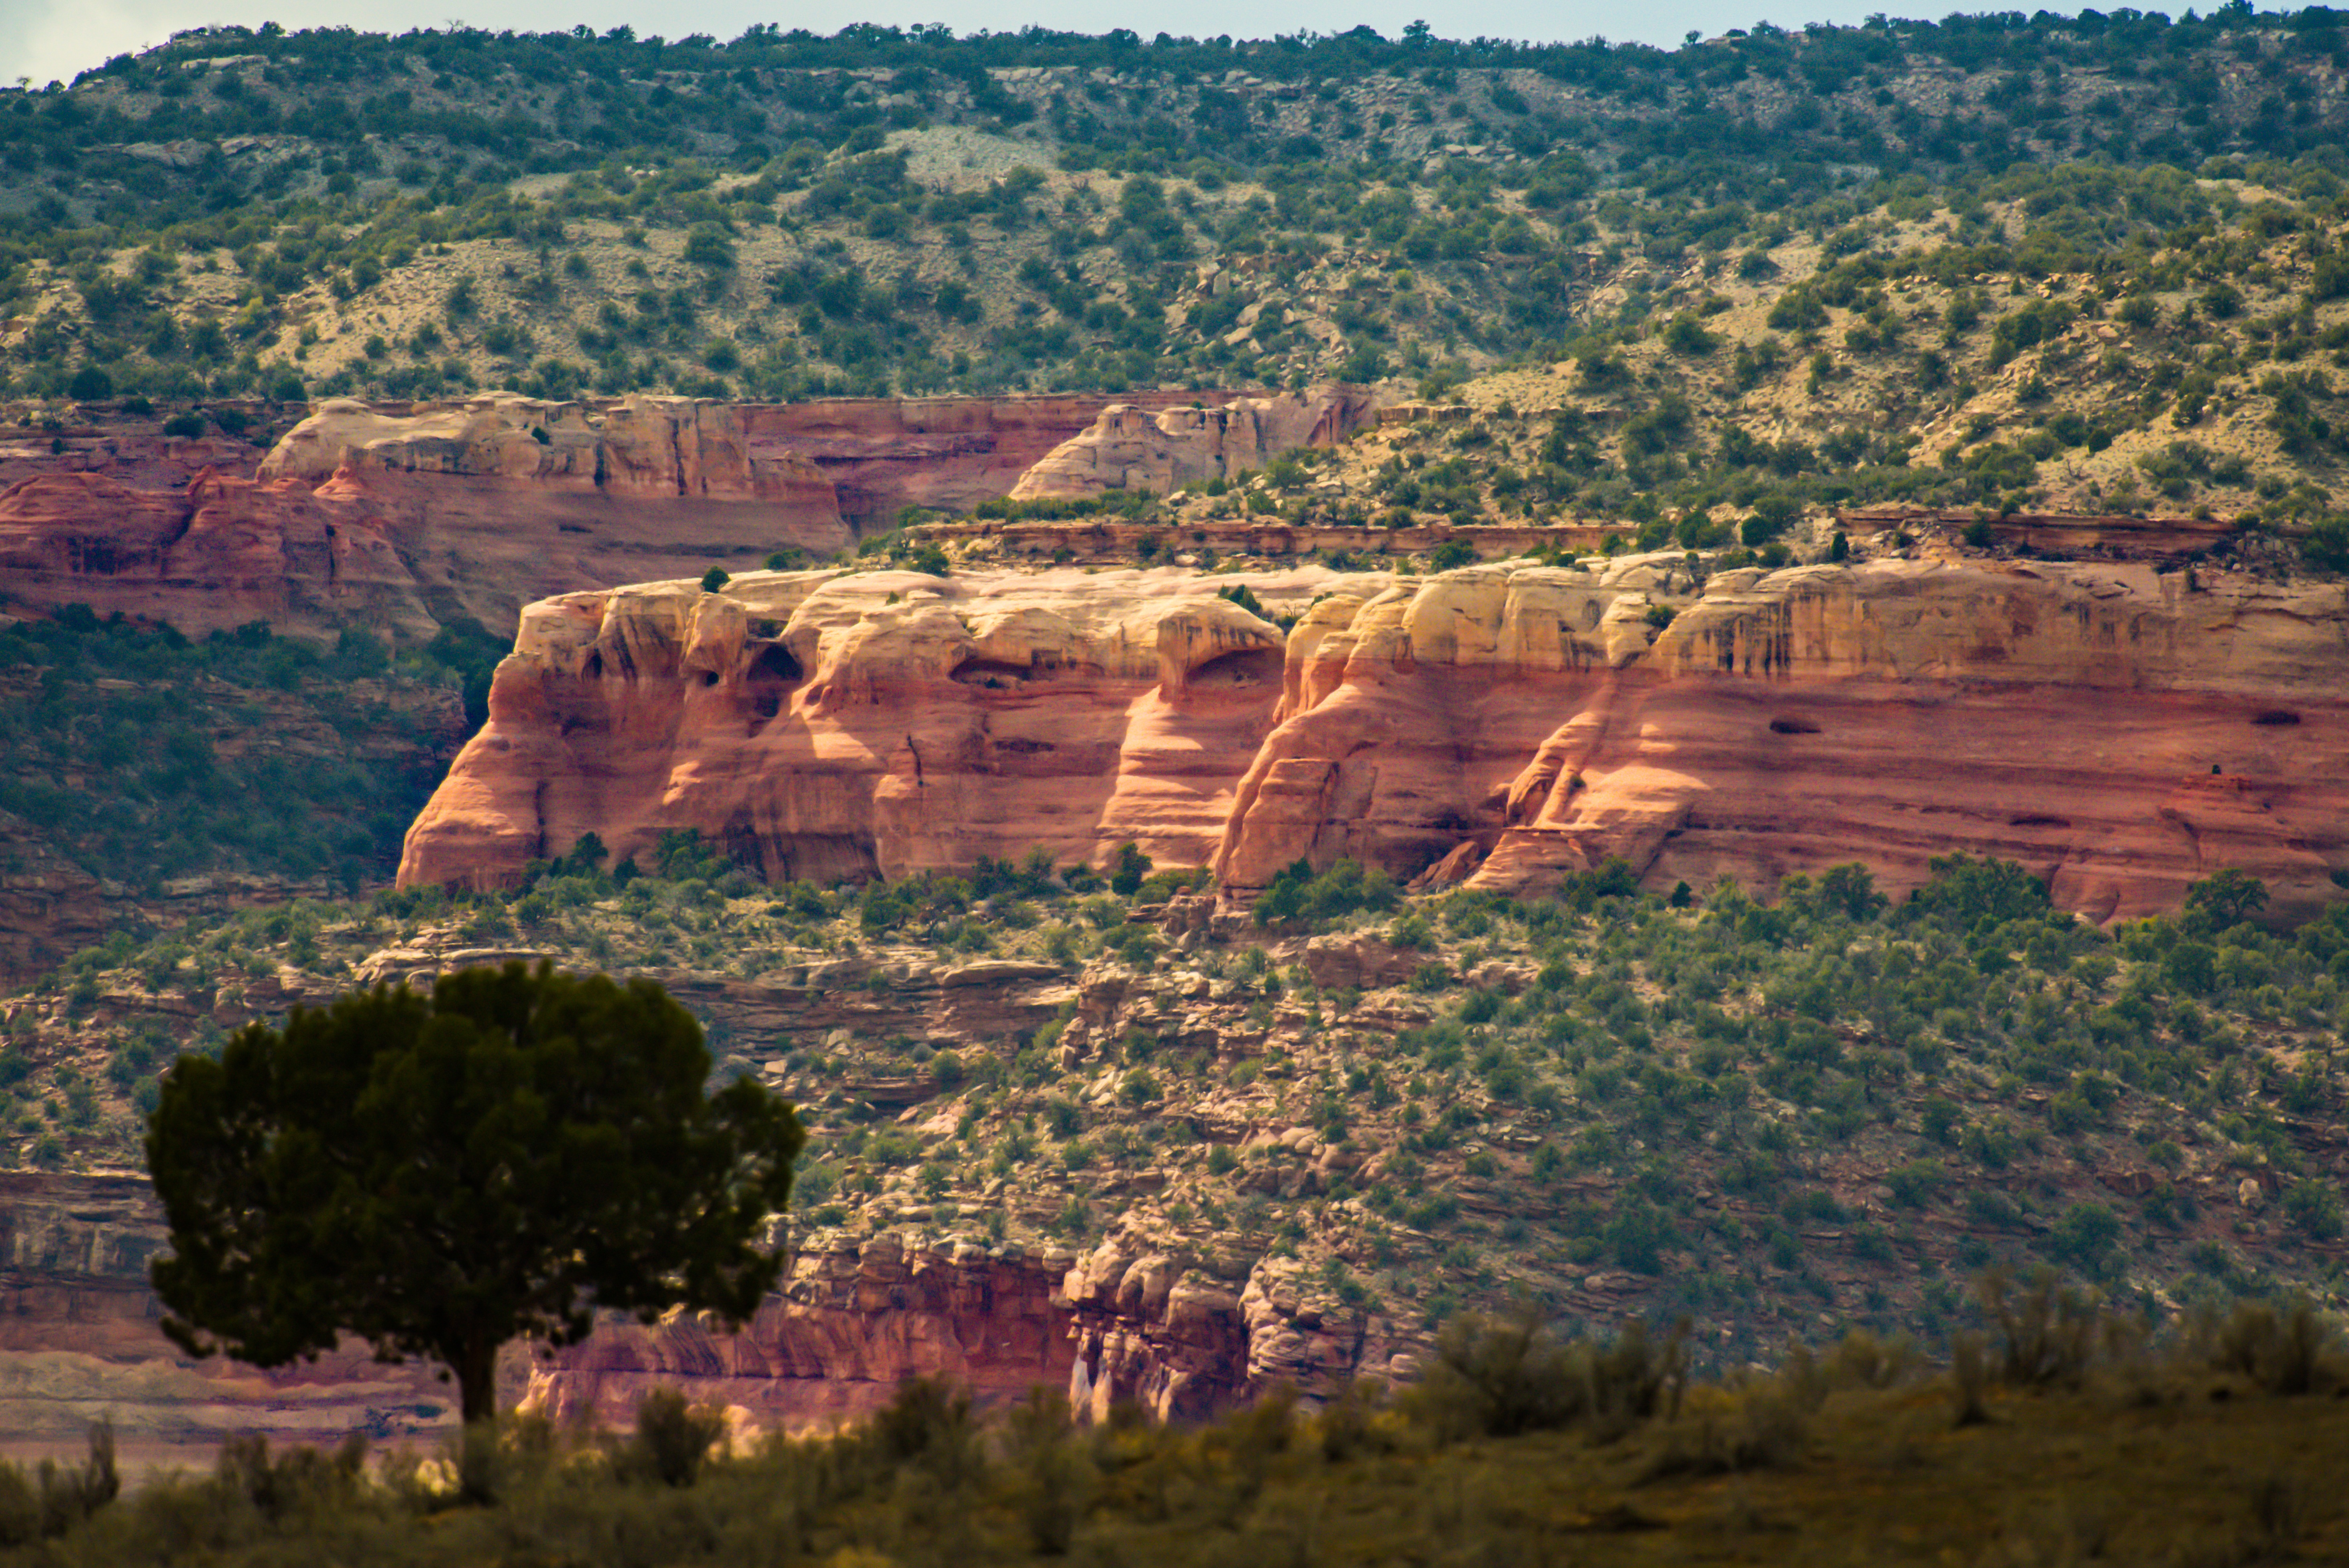
landscape, nature, rock, wilderness, mountain, sunset, hill, arid, desert, dawn, sandstone, valley, travel, formation, dry, cliff, scenic, park, canyon, terrain, national park, outdoors, geology, badlands, plateau, ecosystem, wadi, butte, landform, geographical feature